John Howell & Son

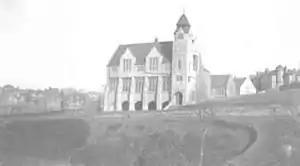
The old Gothic building of Hastings Grammar School: architects: Jeffery & Skiller; engineer John Howell Junior, 1883

John Howell & Son, known as John Howell, was the leading building and engineering company in Hastings, Sussex in the 1860s. Its founder, John Howell Senior (ca.1825−1893) engineered churches and other public buildings in the area to the designs of innovative architects, including Holy Trinity Church in 1860 to the design of Samuel Sanders Teulon, and St Johns Church, Hollington in 1865−1868 for Edward Alexander Wyon. John Howell Junior (1851−1903) constructed the old Gothic Revival Hastings Grammar School building to the design of Jeffery and Skiller in 1883. Howell Senior was a campaigner on behalf of the Liberal Party and held a prominent political position in the town from the 1860s to the 1880s. He came to Hastings as a fatherless boy, but was the Mayor of Hastings by 1878.